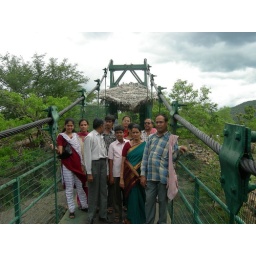
on the rope bridge over river kaveri in hogenakal.